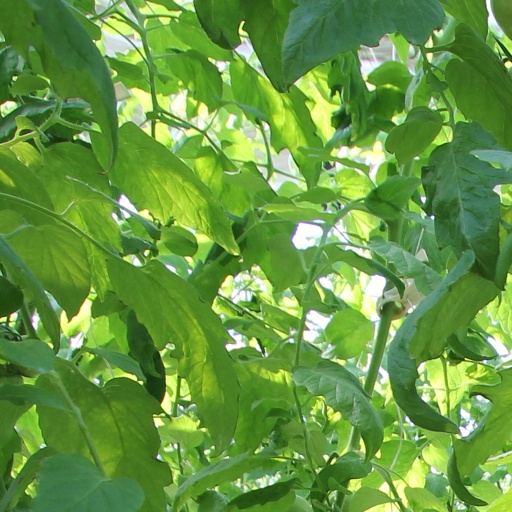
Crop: tomato